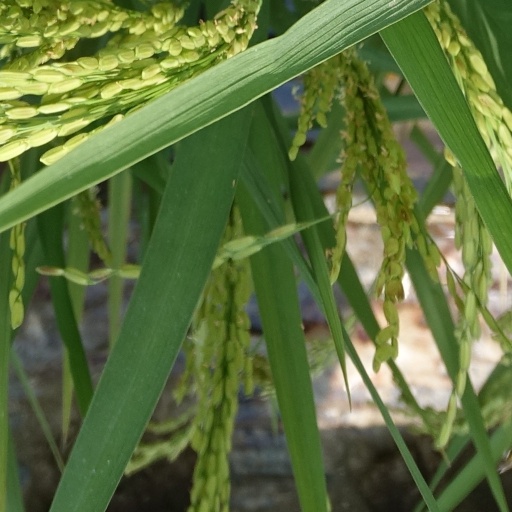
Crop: rice